Question: What color is the backpack?
Tambaya: Mene launin jakar baya?
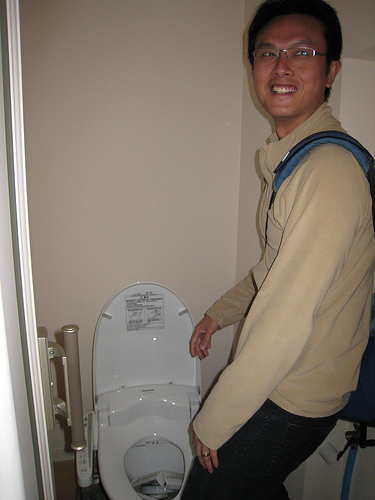
Answer: Blue.
Amsa: Shuɗi.